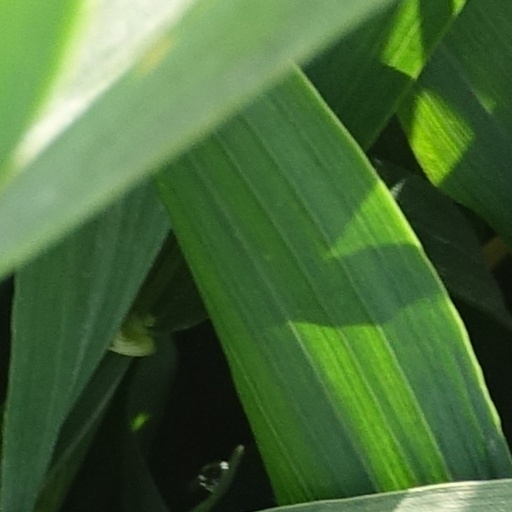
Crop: wheat